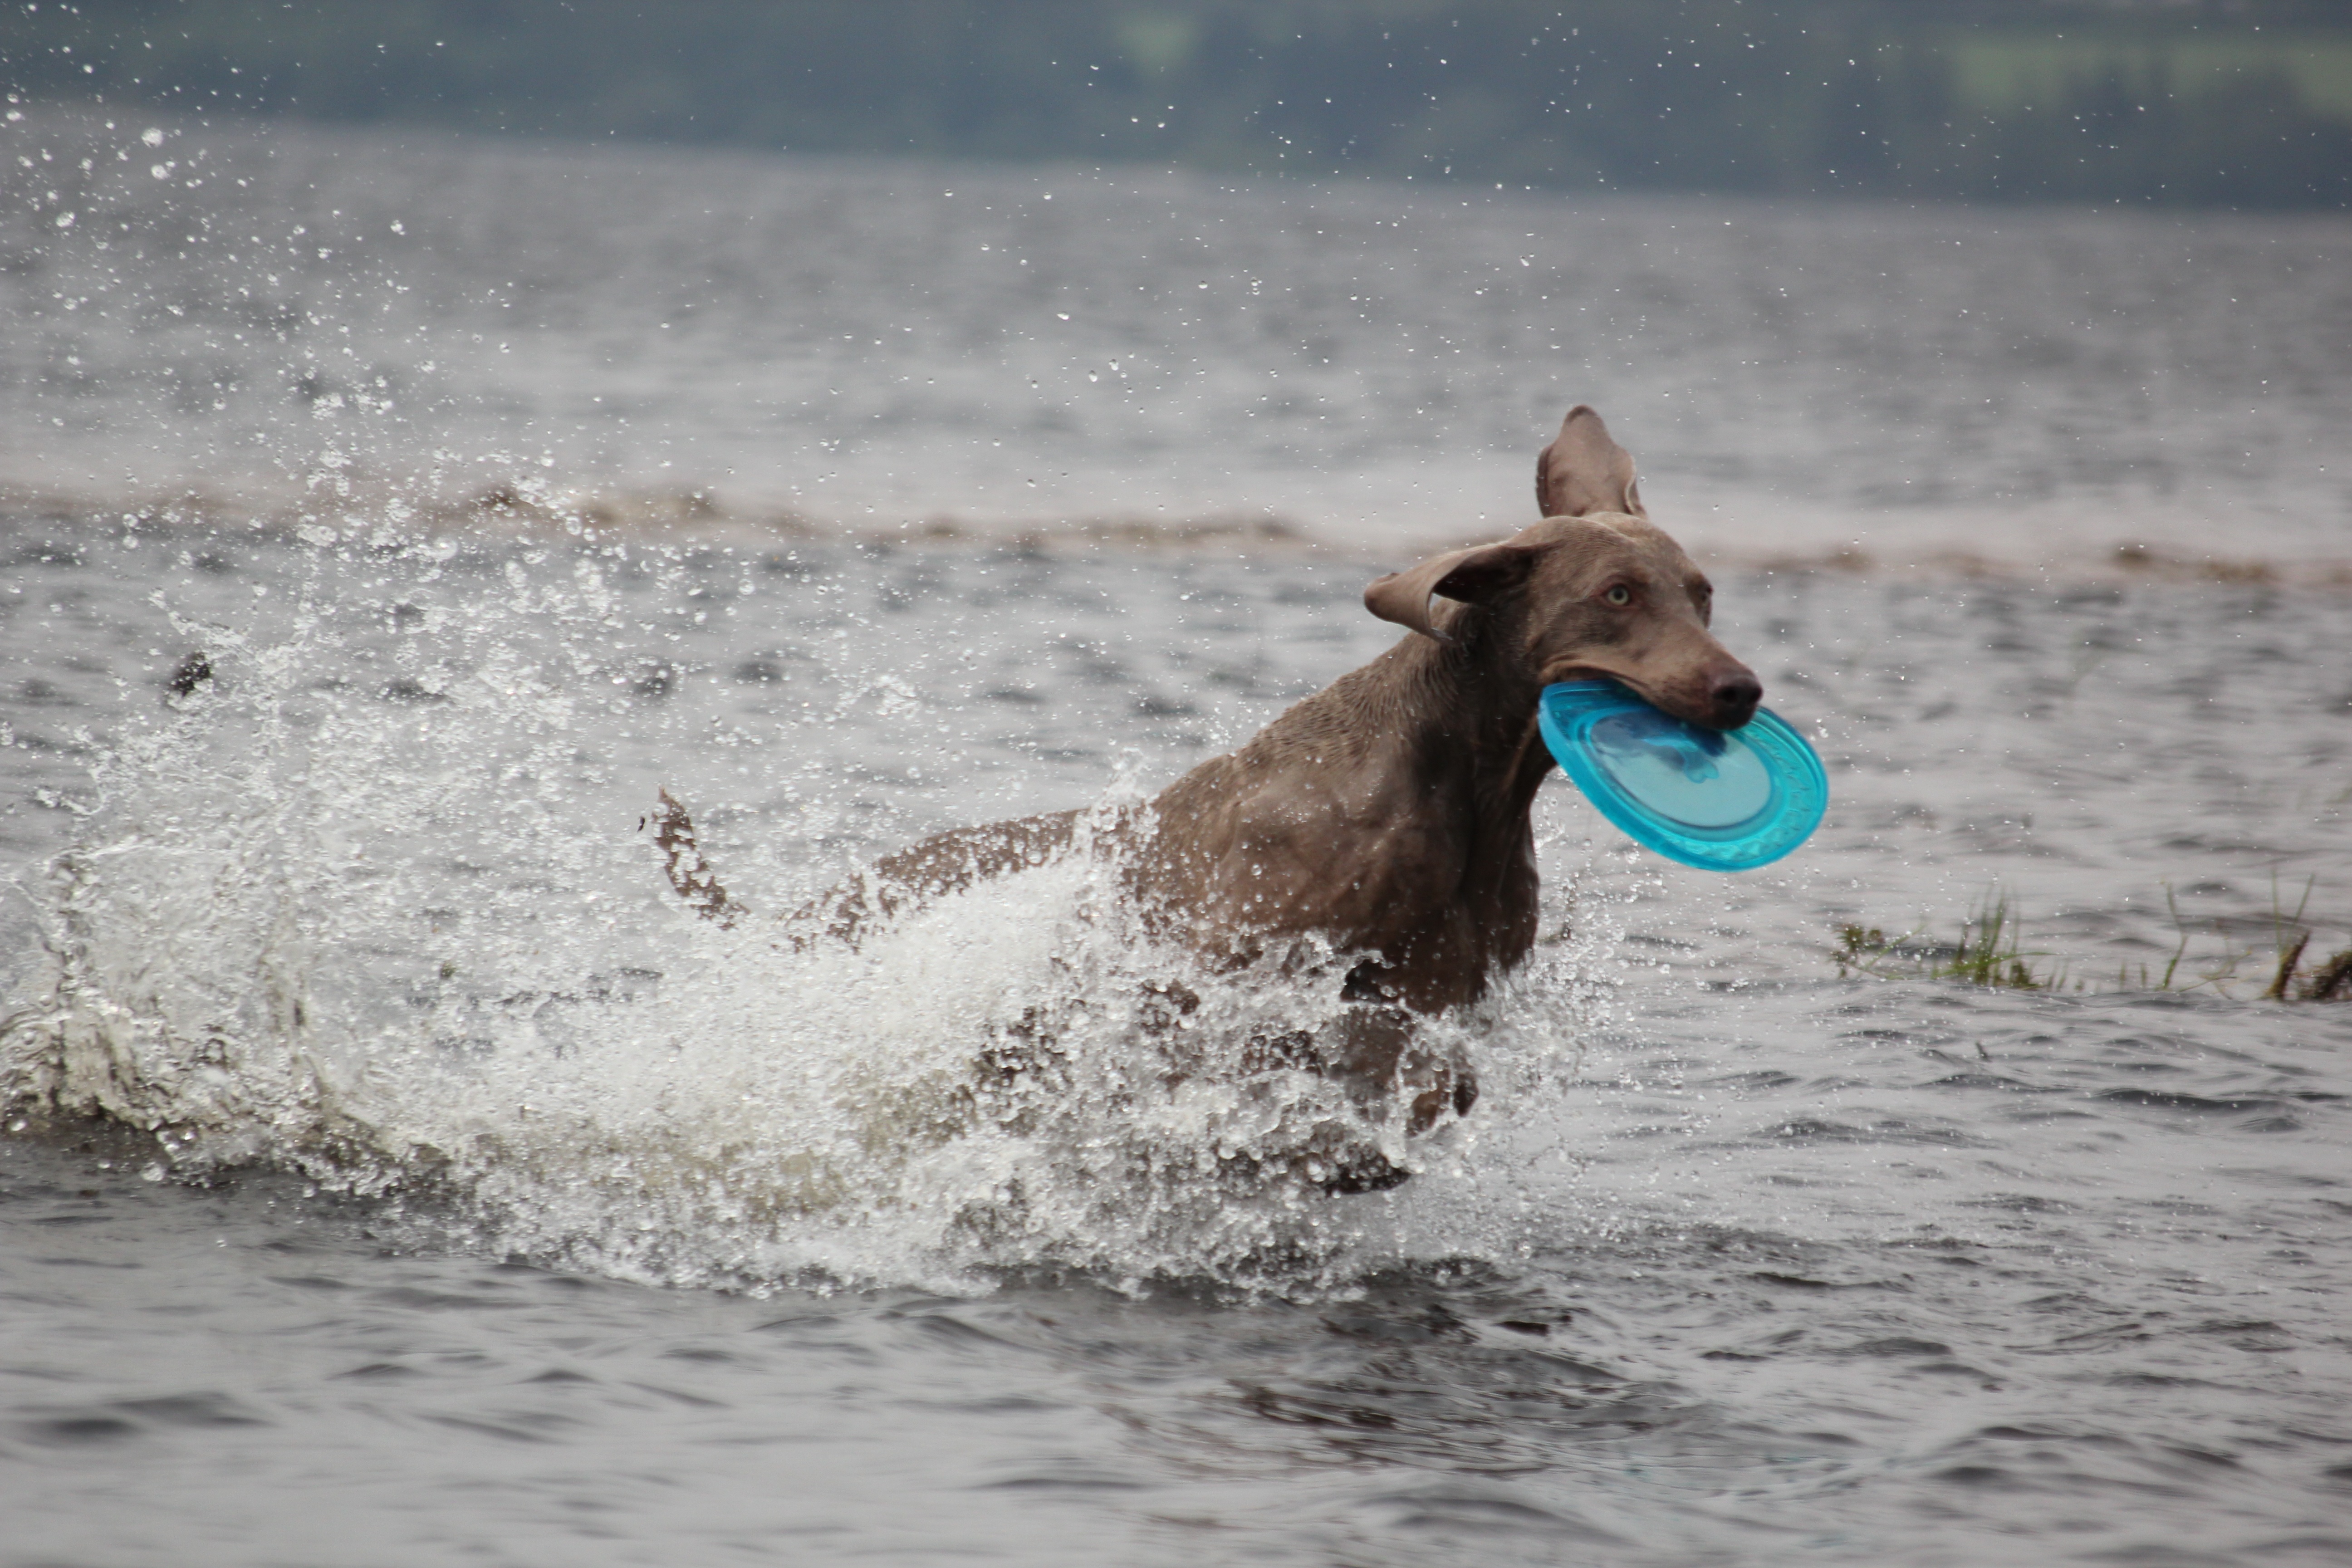
beach, sea, water, nature, ocean, play, wave, wet, dog, animal, swim, pet, fur, mammal, weimaraner, race, great, snout, vertebrate, waters, animal portrait, joy of life, dog like mammal, horse like mammal